2020 British GT Championship

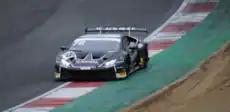
GT3 champions, Rob Collard and Sandy Mitchell.

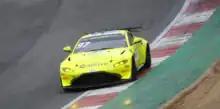
GT4 champions, Jamie Caroline and Daniel Vaughan.

The 2020 British GT Championship (known for sponsorship reasons as the 2020 Intelligent Money British GT Championship) was the 28th British GT Championship, a sports car championship promoted by the Stéphane Ratel Organisation (SRO). The season began on 2 August at Oulton Park and finished on 8 November at Silverstone, after nine races held over seven meetings.